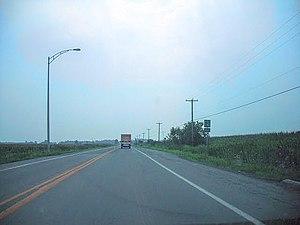
Vue sur la route 343, dans L'Assomption (région de Lanaudière), Québec, Canada.
La route 343 est une route régionale québécoise située sur la rive nord du fleuve Saint-Laurent. Elle dessert la région administrative de Lanaudière.